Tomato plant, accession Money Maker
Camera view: tilt-top (135 deg); turntable rotation: 180 degrees
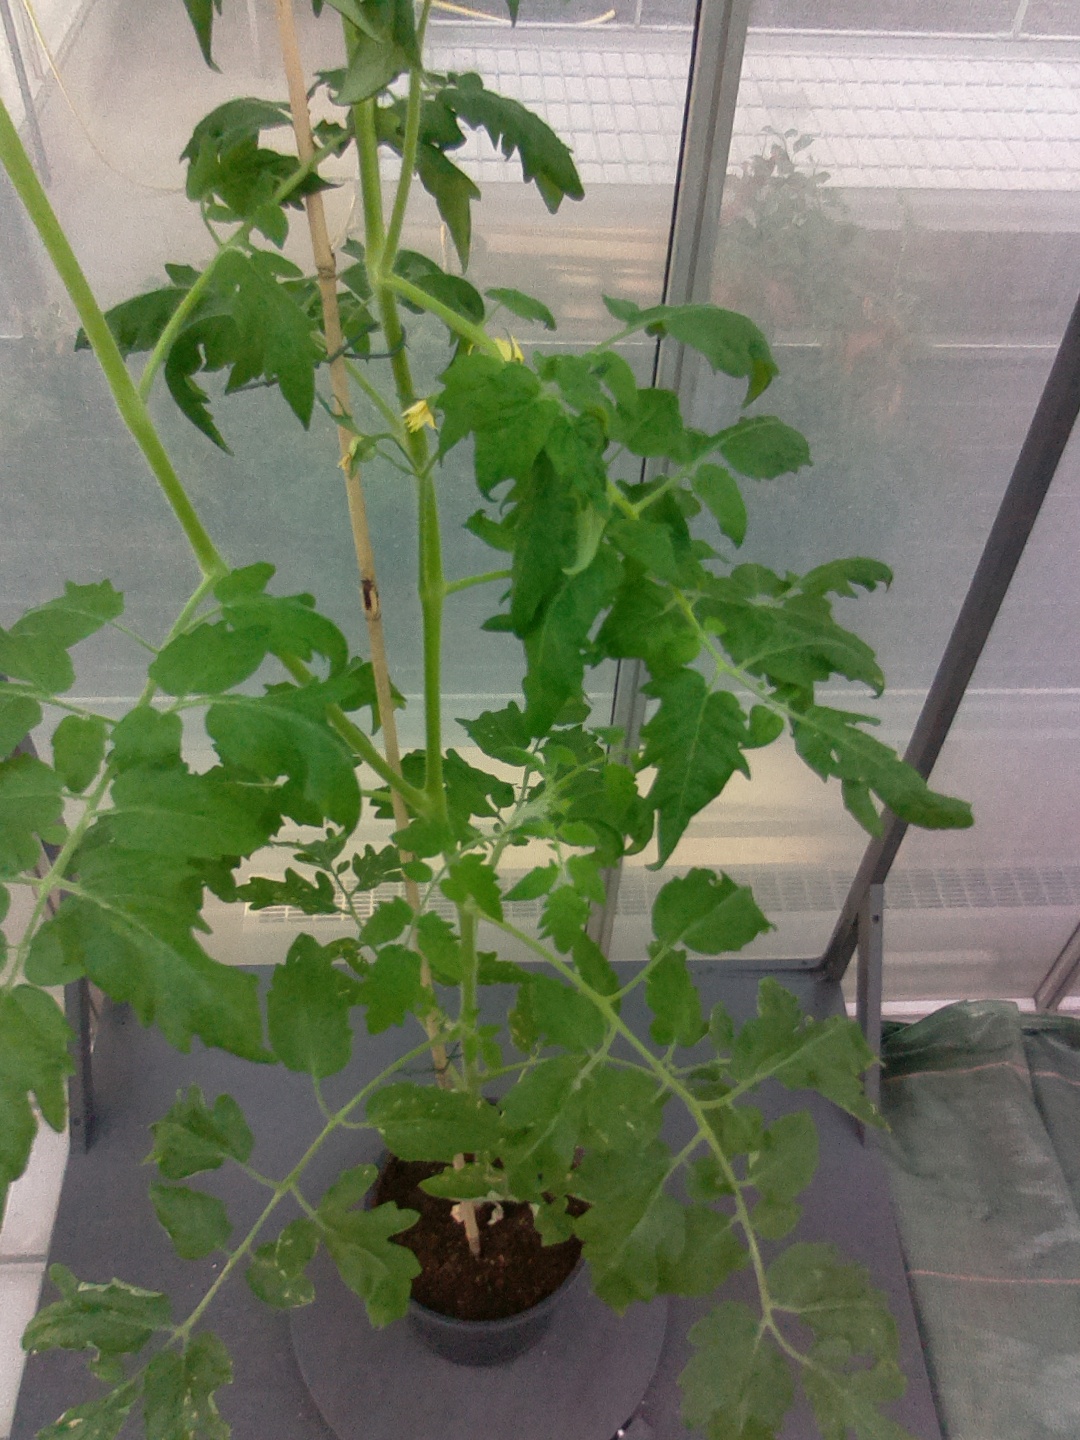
BBCH growth stage 70: Fruits at the main stem or branches visibles